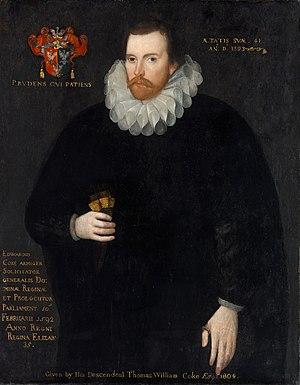
Sir Edward Coke était un jurisconsulte anglais.
La Pétition des Droits, qui fixe les libertés imprescriptibles des sujets devant le roi, fut et demeure l'un des textes essentiels de la constitution de l'Angleterre. Elle fut rédigée par le Parlement d'Angleterre alors que la révolution commençait à gronder. Votée par le Parlement en mai 1628, elle fut approuvée par le roi Charles Iᵉʳ en juin de la même année. Cette pétition est remarquable en ce qu'elle confirme le principe du vote exclusif des impôts par le Parlement, l'abolition de la loi martiale en temps de paix, et le droit des détenus à mettre en cause la légalité de leur incarcération, en vertu du décret d’habeas corpus. Autre point important de ce texte constitutionnel, la condamnation du logement de la troupe chez l'habitant, qui trouvera un écho dans le troisième amendement de la Constitution des États-Unis.
La conspiration des Poudres est un attentat manqué contre le roi Jacques Iᵉʳ d'Angleterre et le Parlement anglais par un groupe de catholiques provinciaux anglais conduits par sir Robert Catesby.